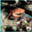
Label: cra